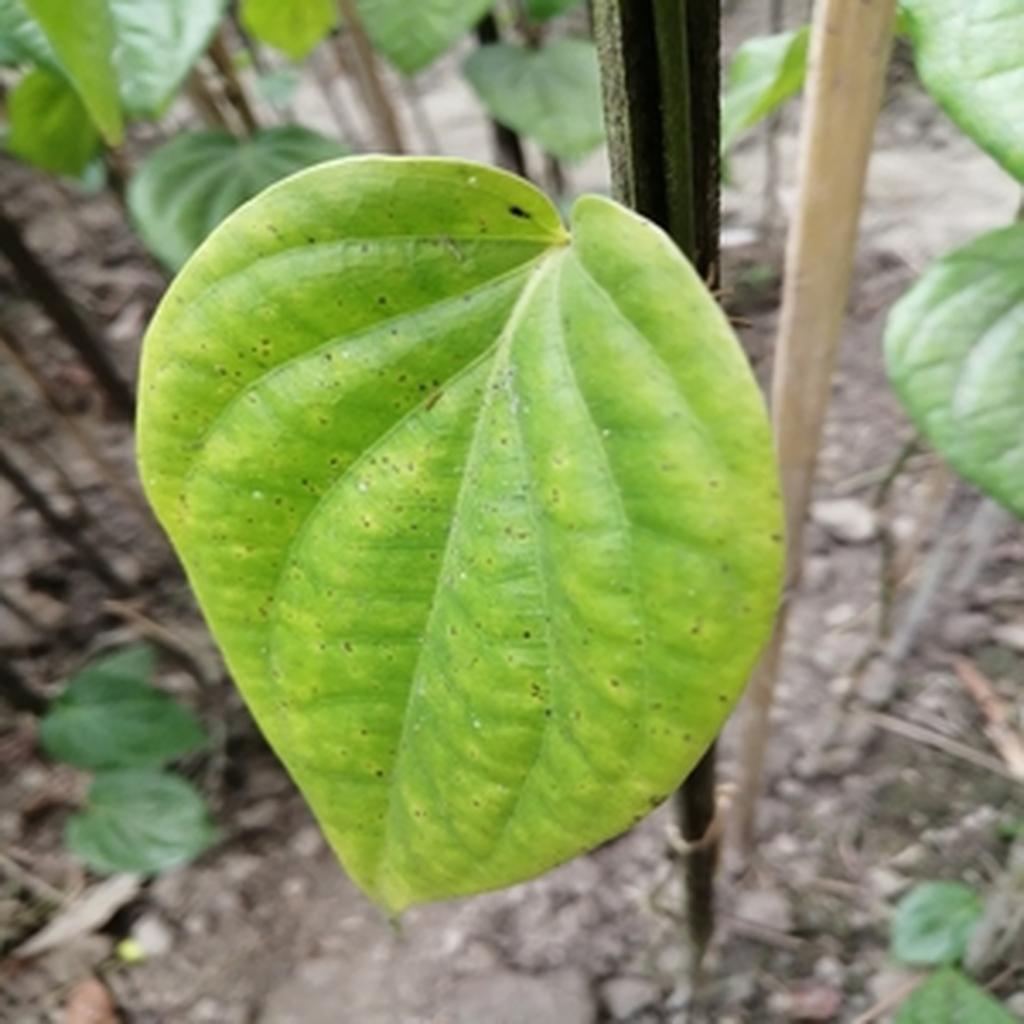
Label: Leaf_Spot